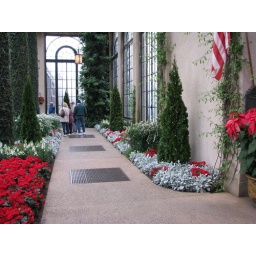
Magnificent lit birch trees tower over the laws, while the beds are lined with poinsettias, ferns, amaryllis and more